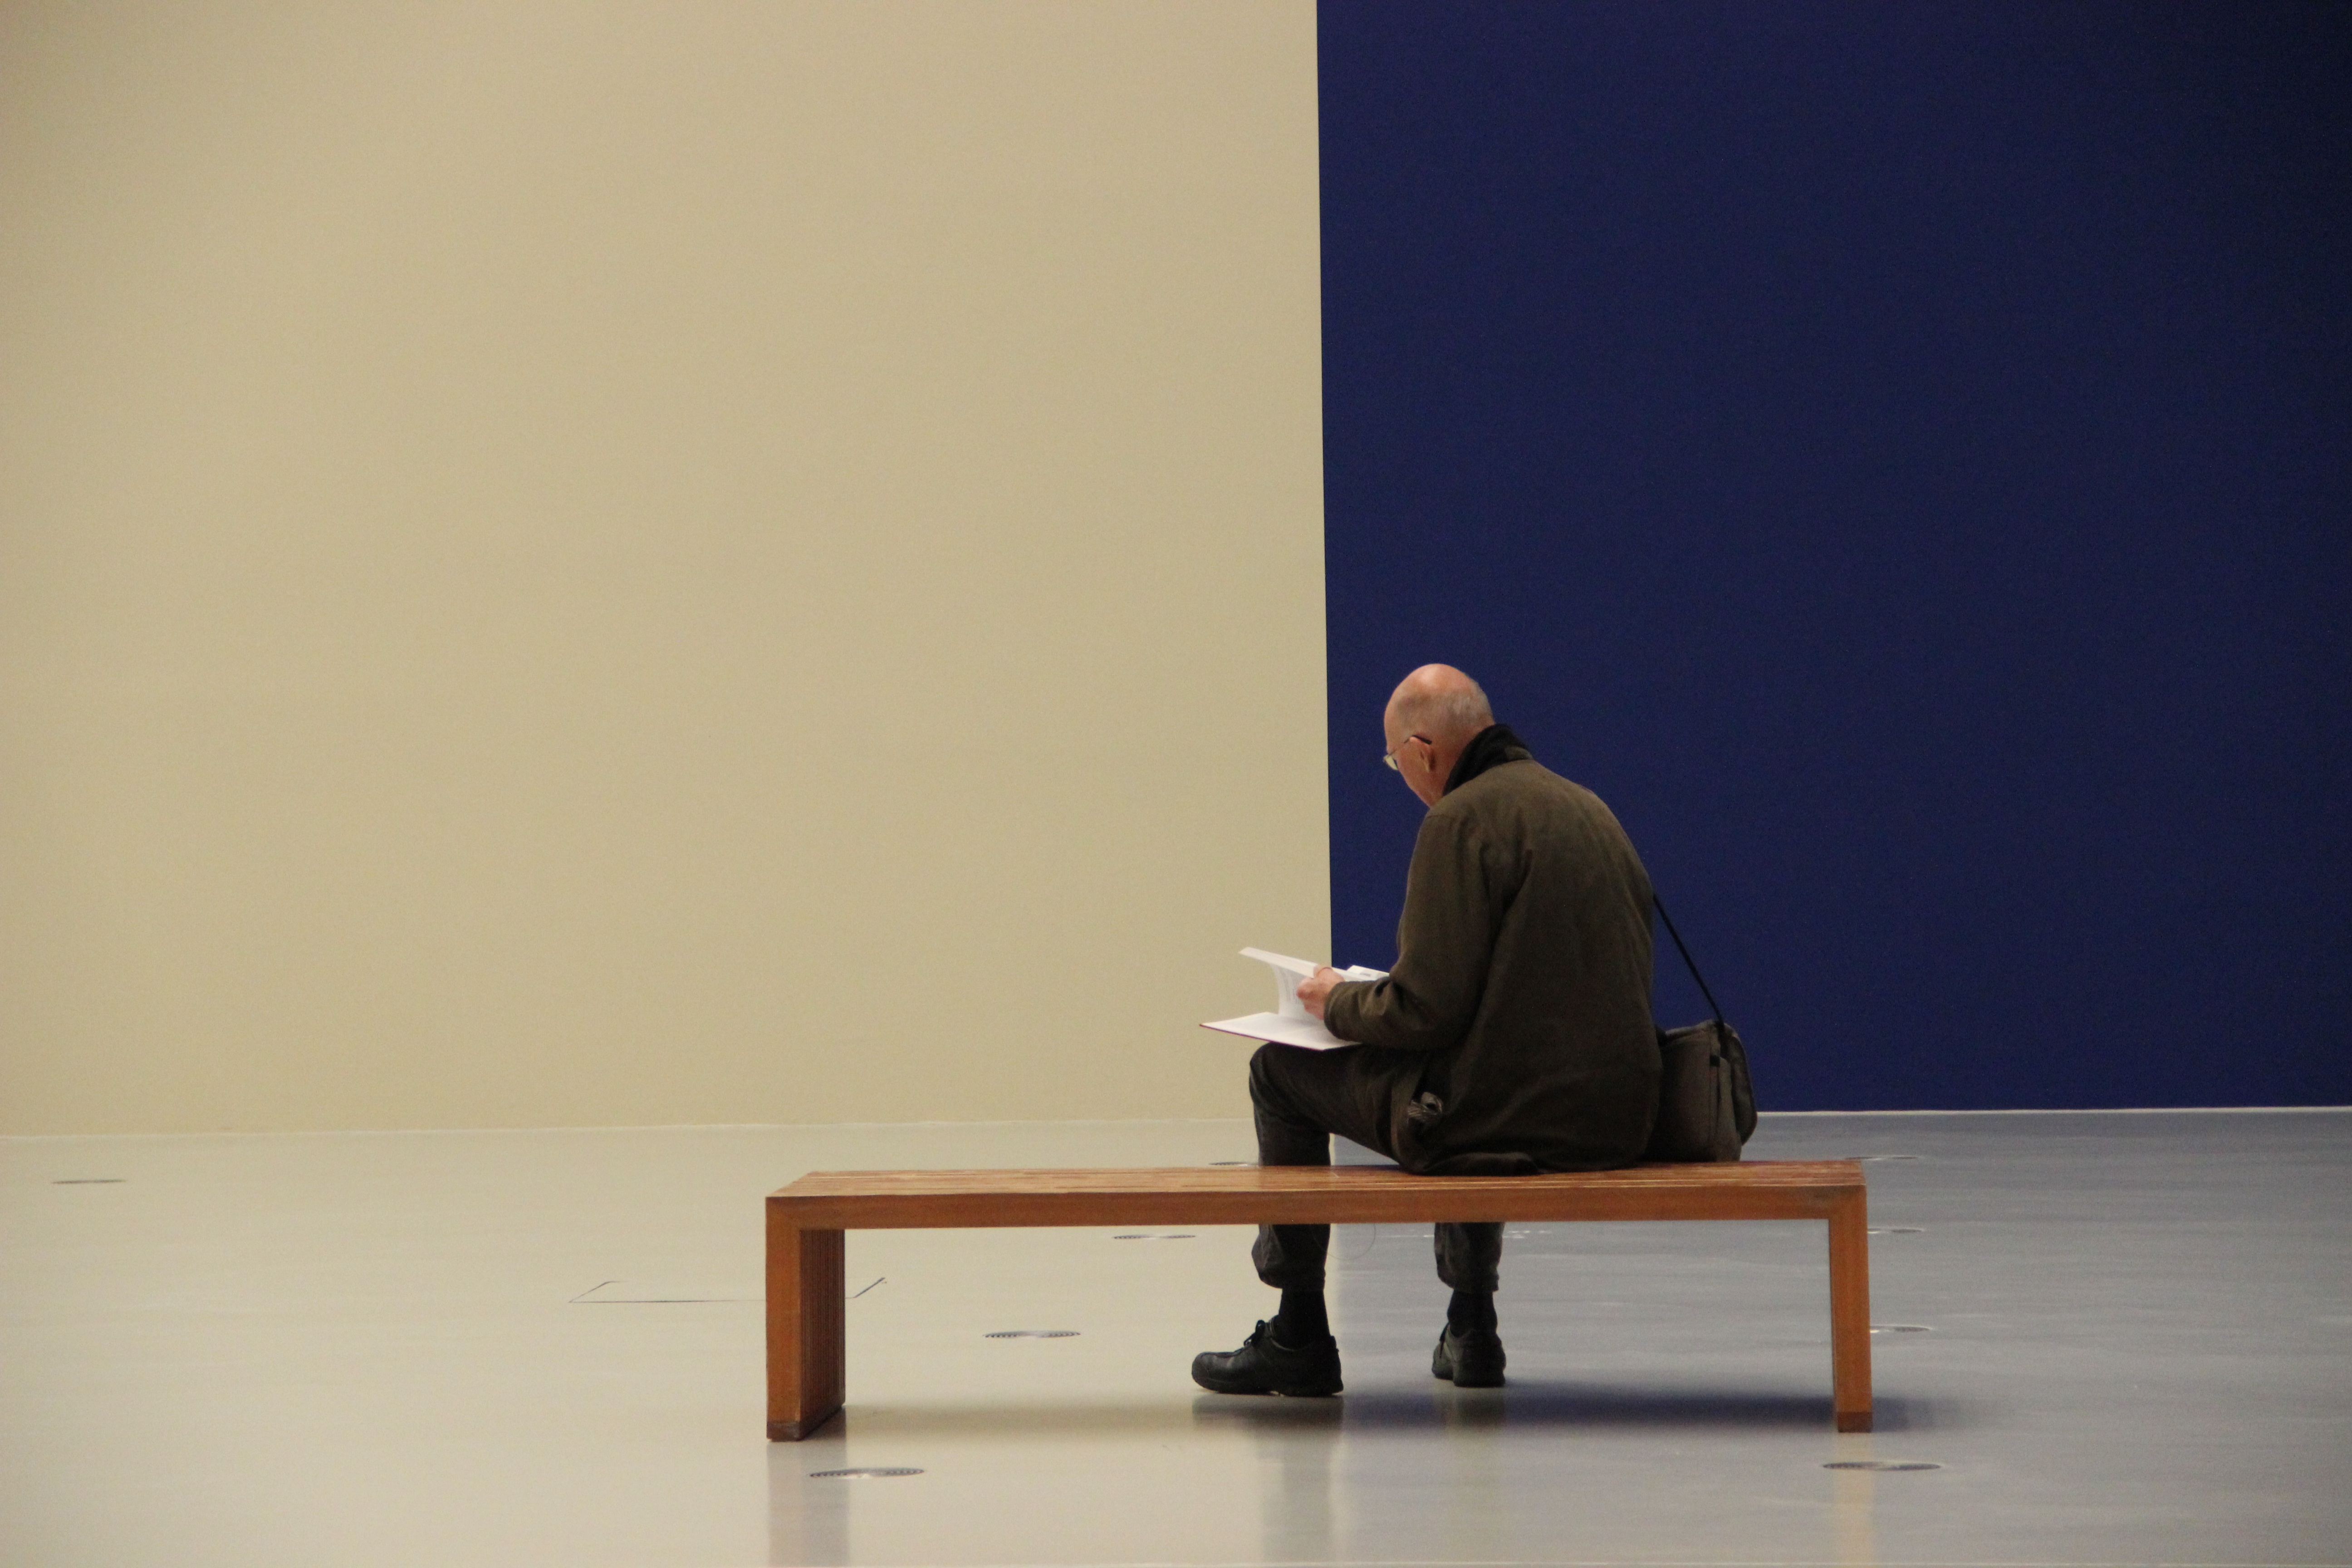
man, white, perspective, wall, sitting, blue, art, bank, lecture, human positions